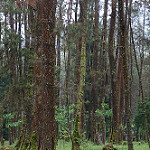
Label: forest